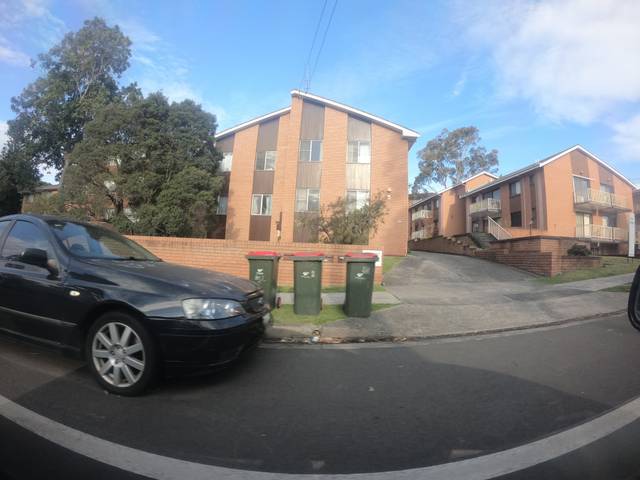
Region: Australia
Coordinates: -34.421, 150.884